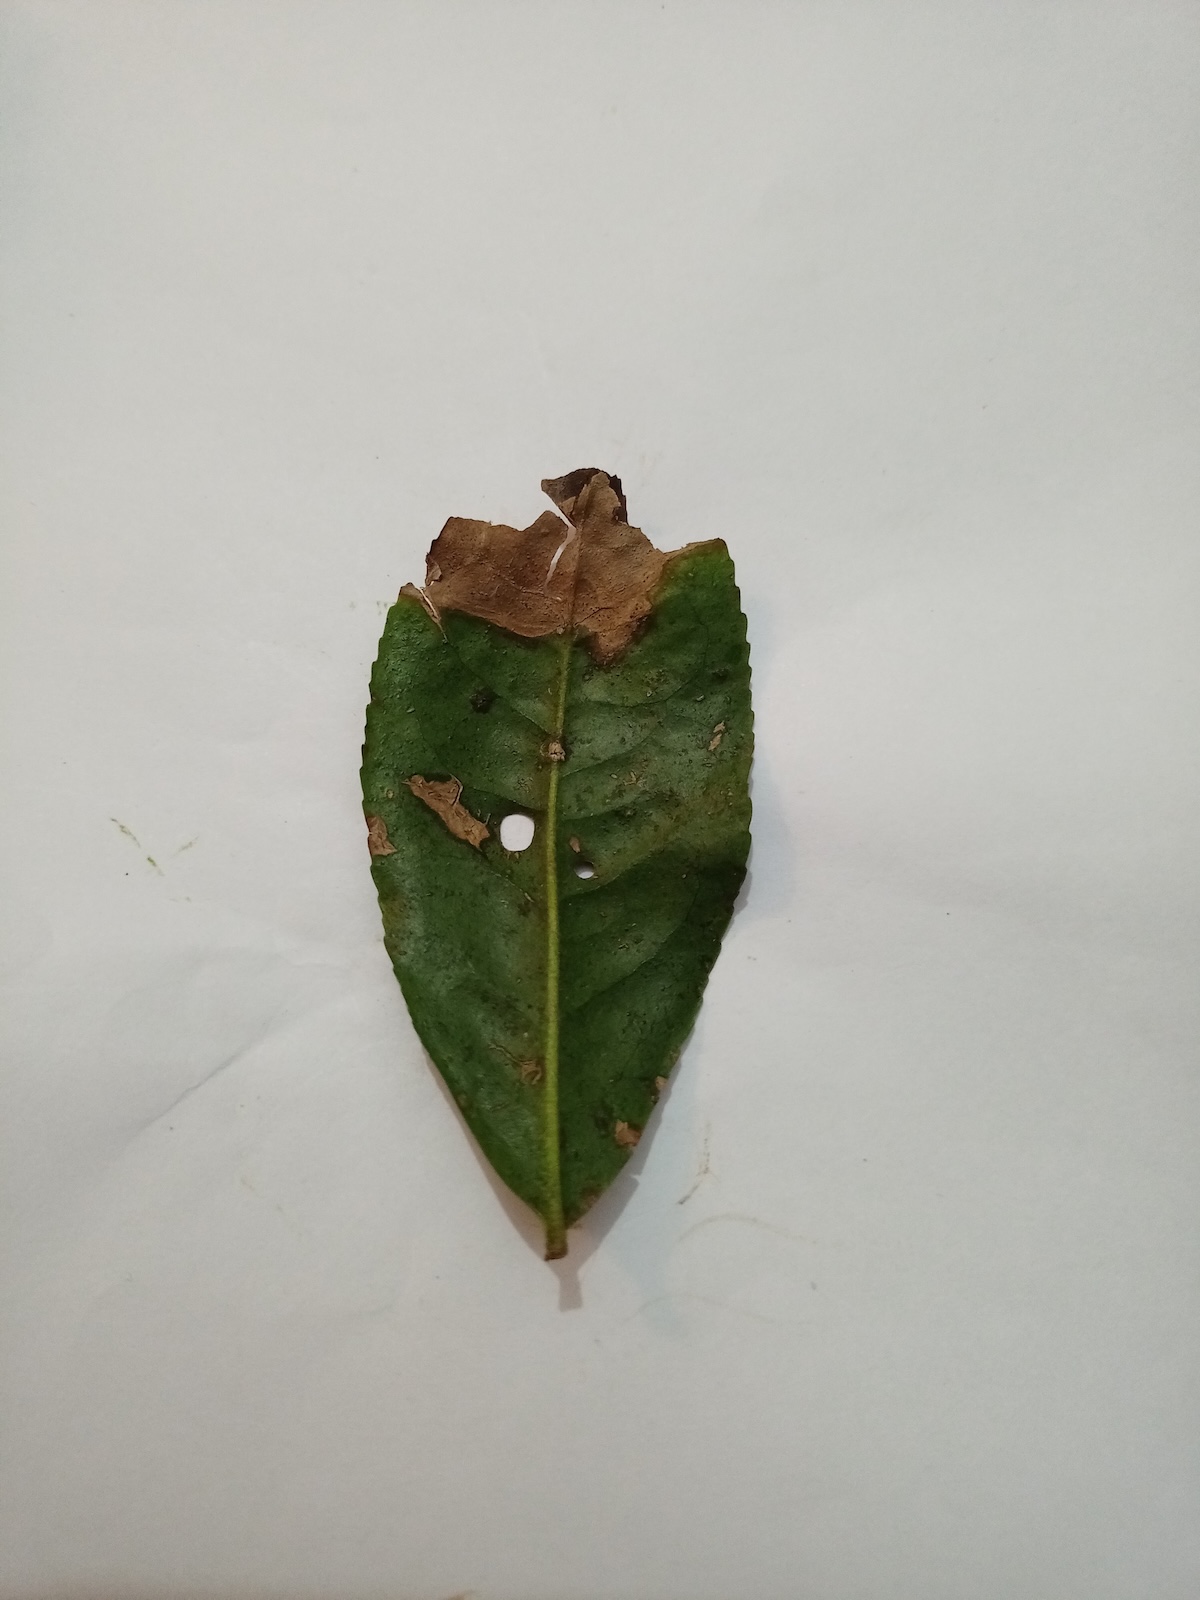
Label: Brown Blight